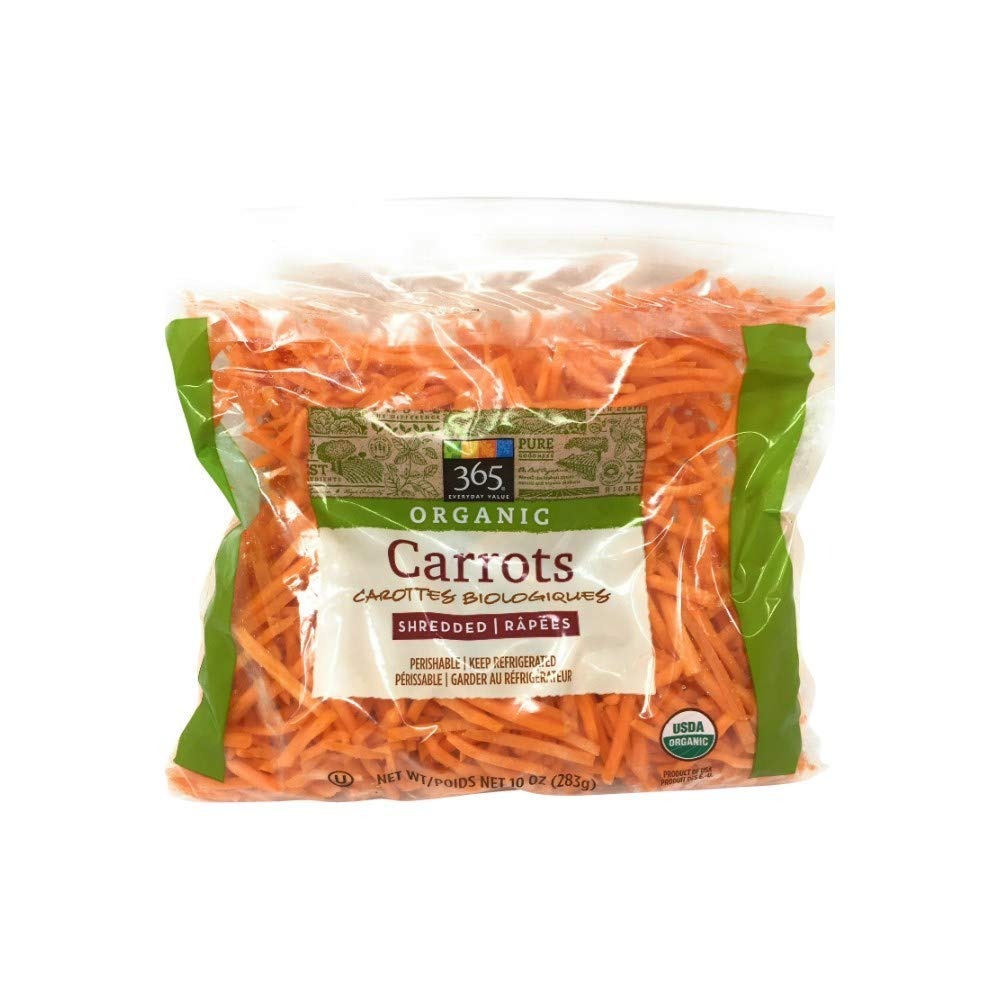
Item Name: Bolthouse Farms, Carrot Shredded Organic, 10 Ounce
Bullet Point: Produce
Value: 10.0
Unit: Ounce

Price: 2.02